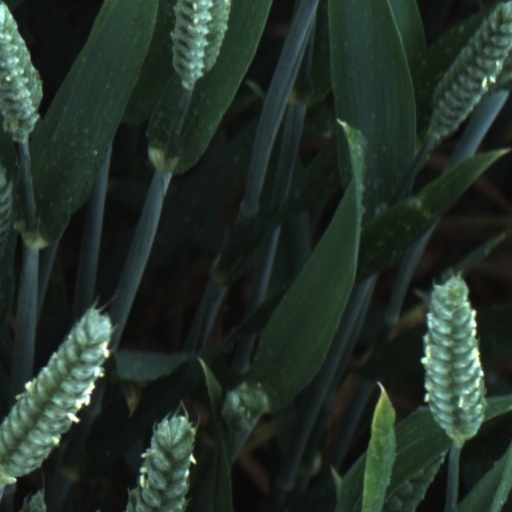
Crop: wheat